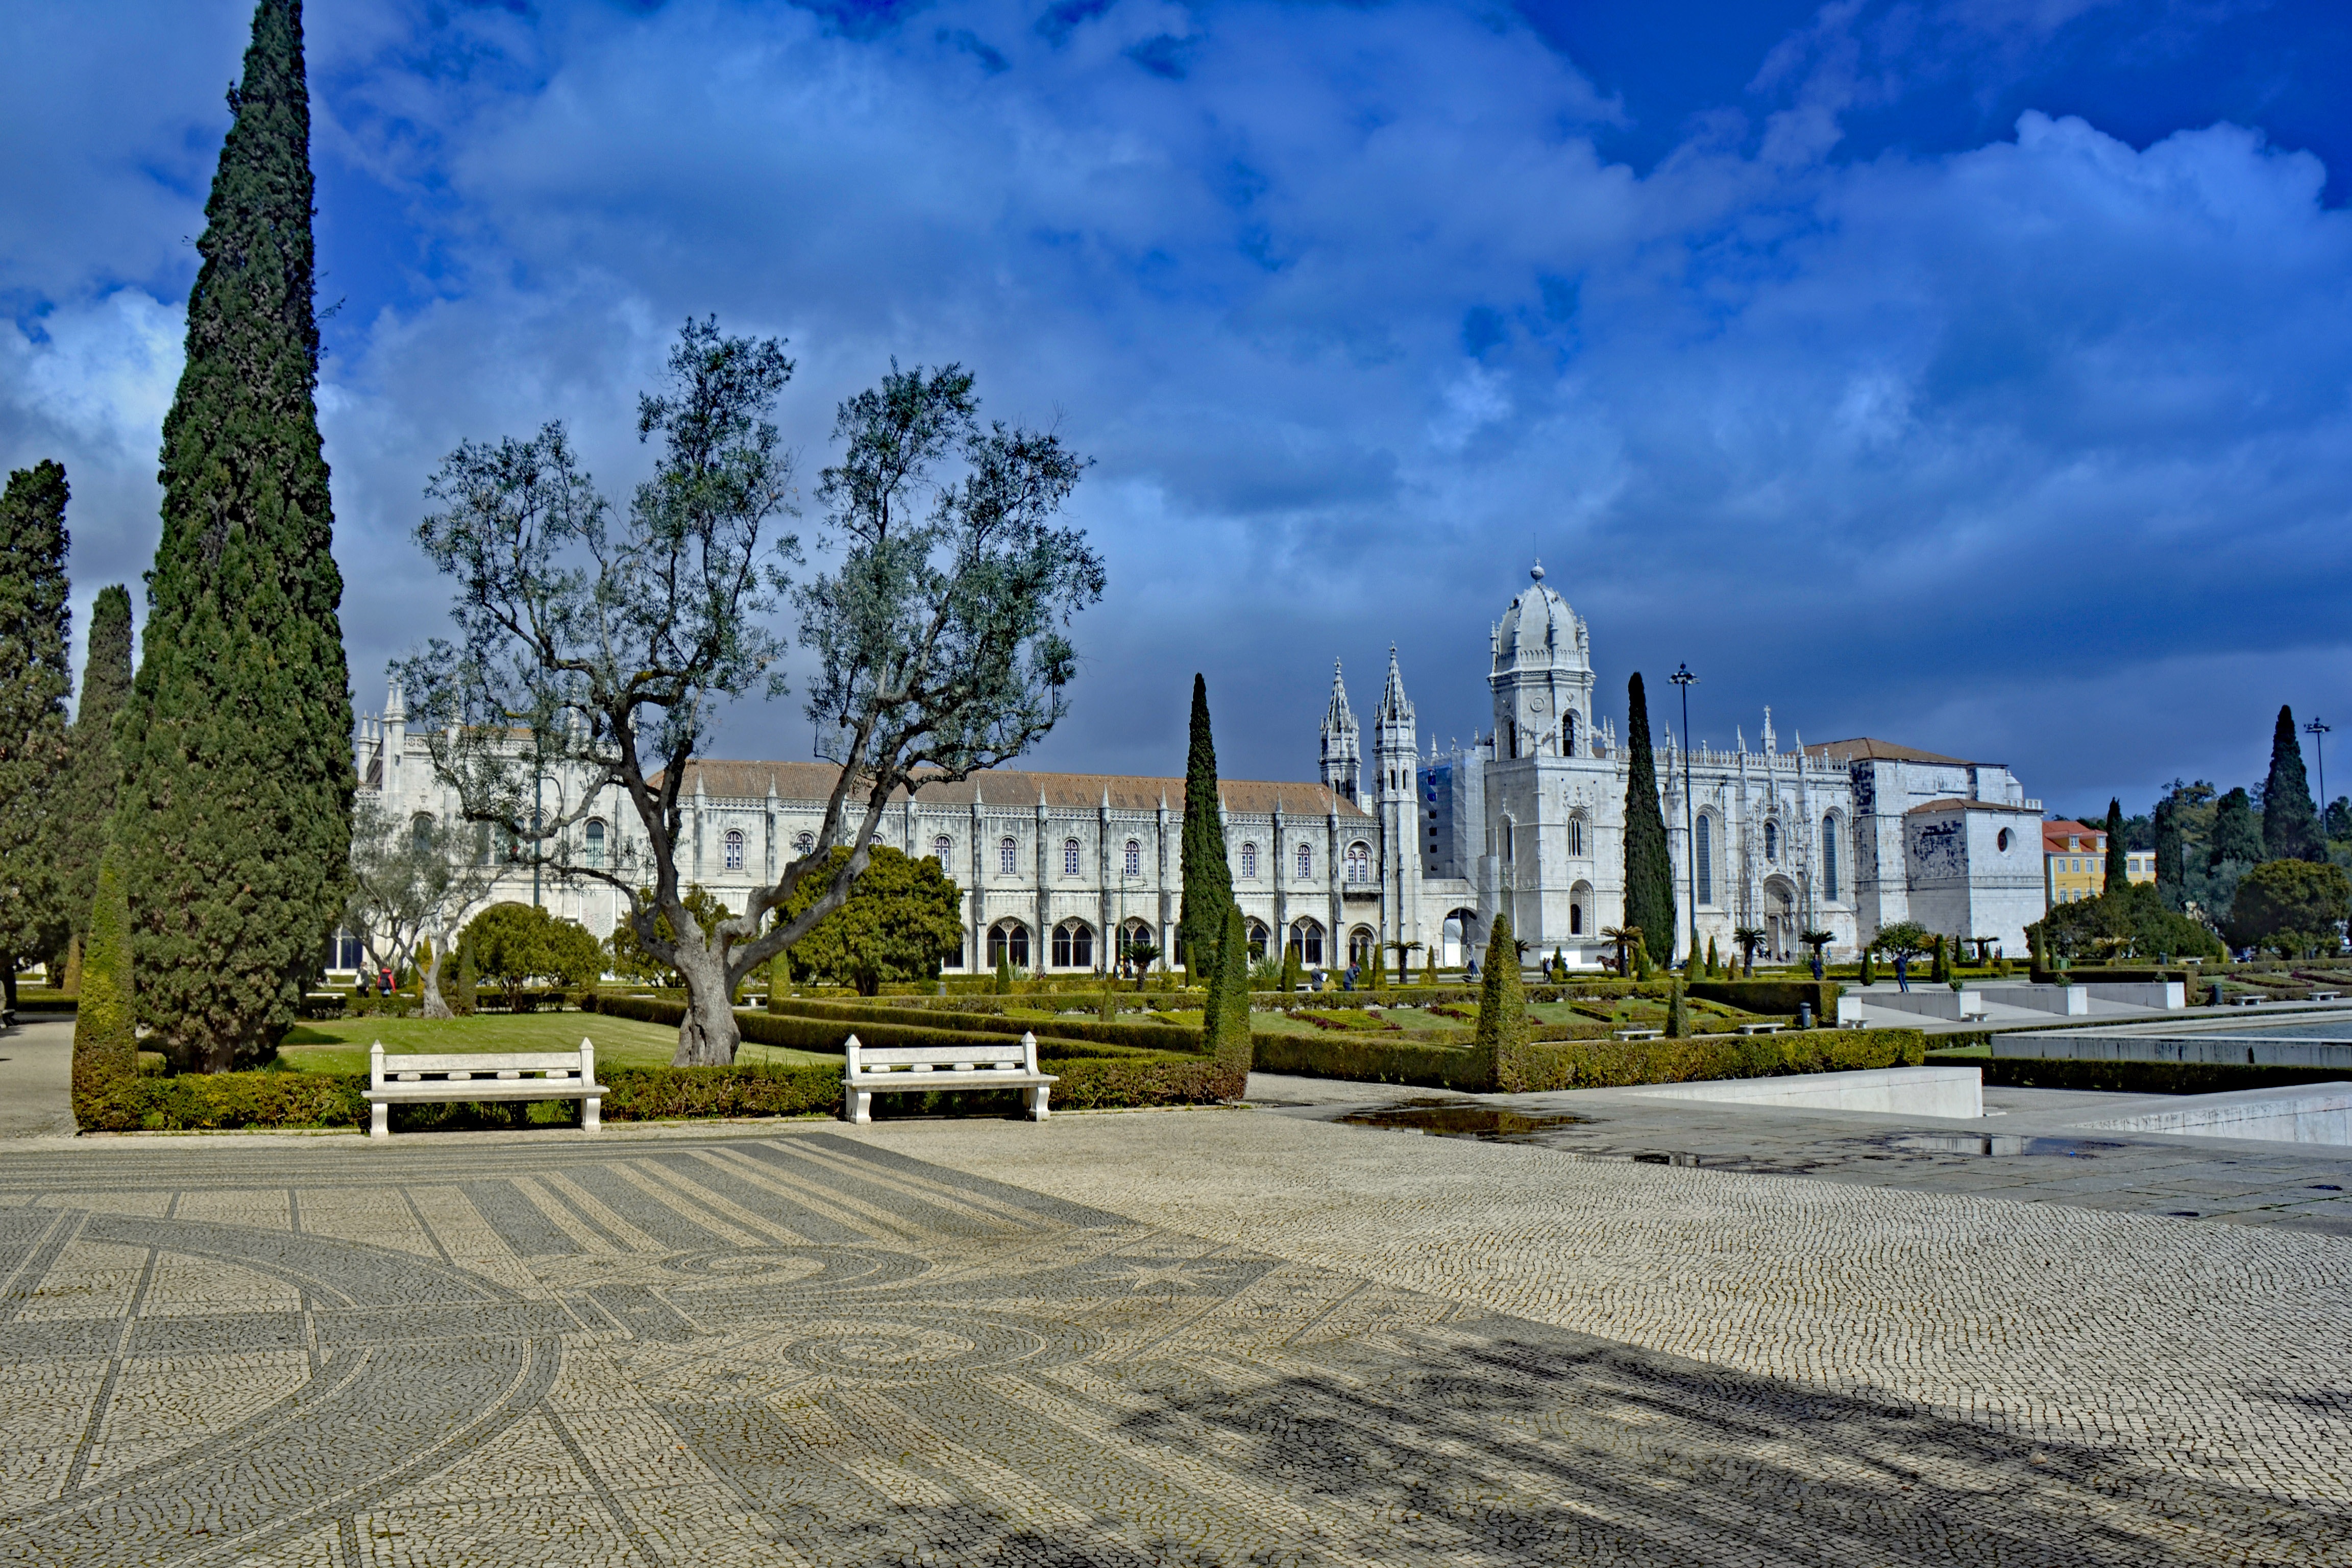
architecture, skyline, city, skyscraper, cityscape, panorama, downtown, tower, park, religion, landmark, church, tower block, world heritage, places of interest, faith, monastery, portugal, town square, unesco, lisbon, belem, world heritage site, urban area, human settlement, mosteiro dos jer nimos, jeronimos monastery